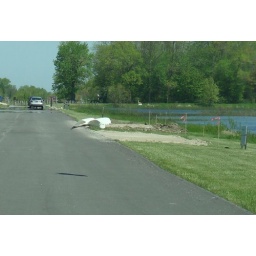
Great egret flying over road